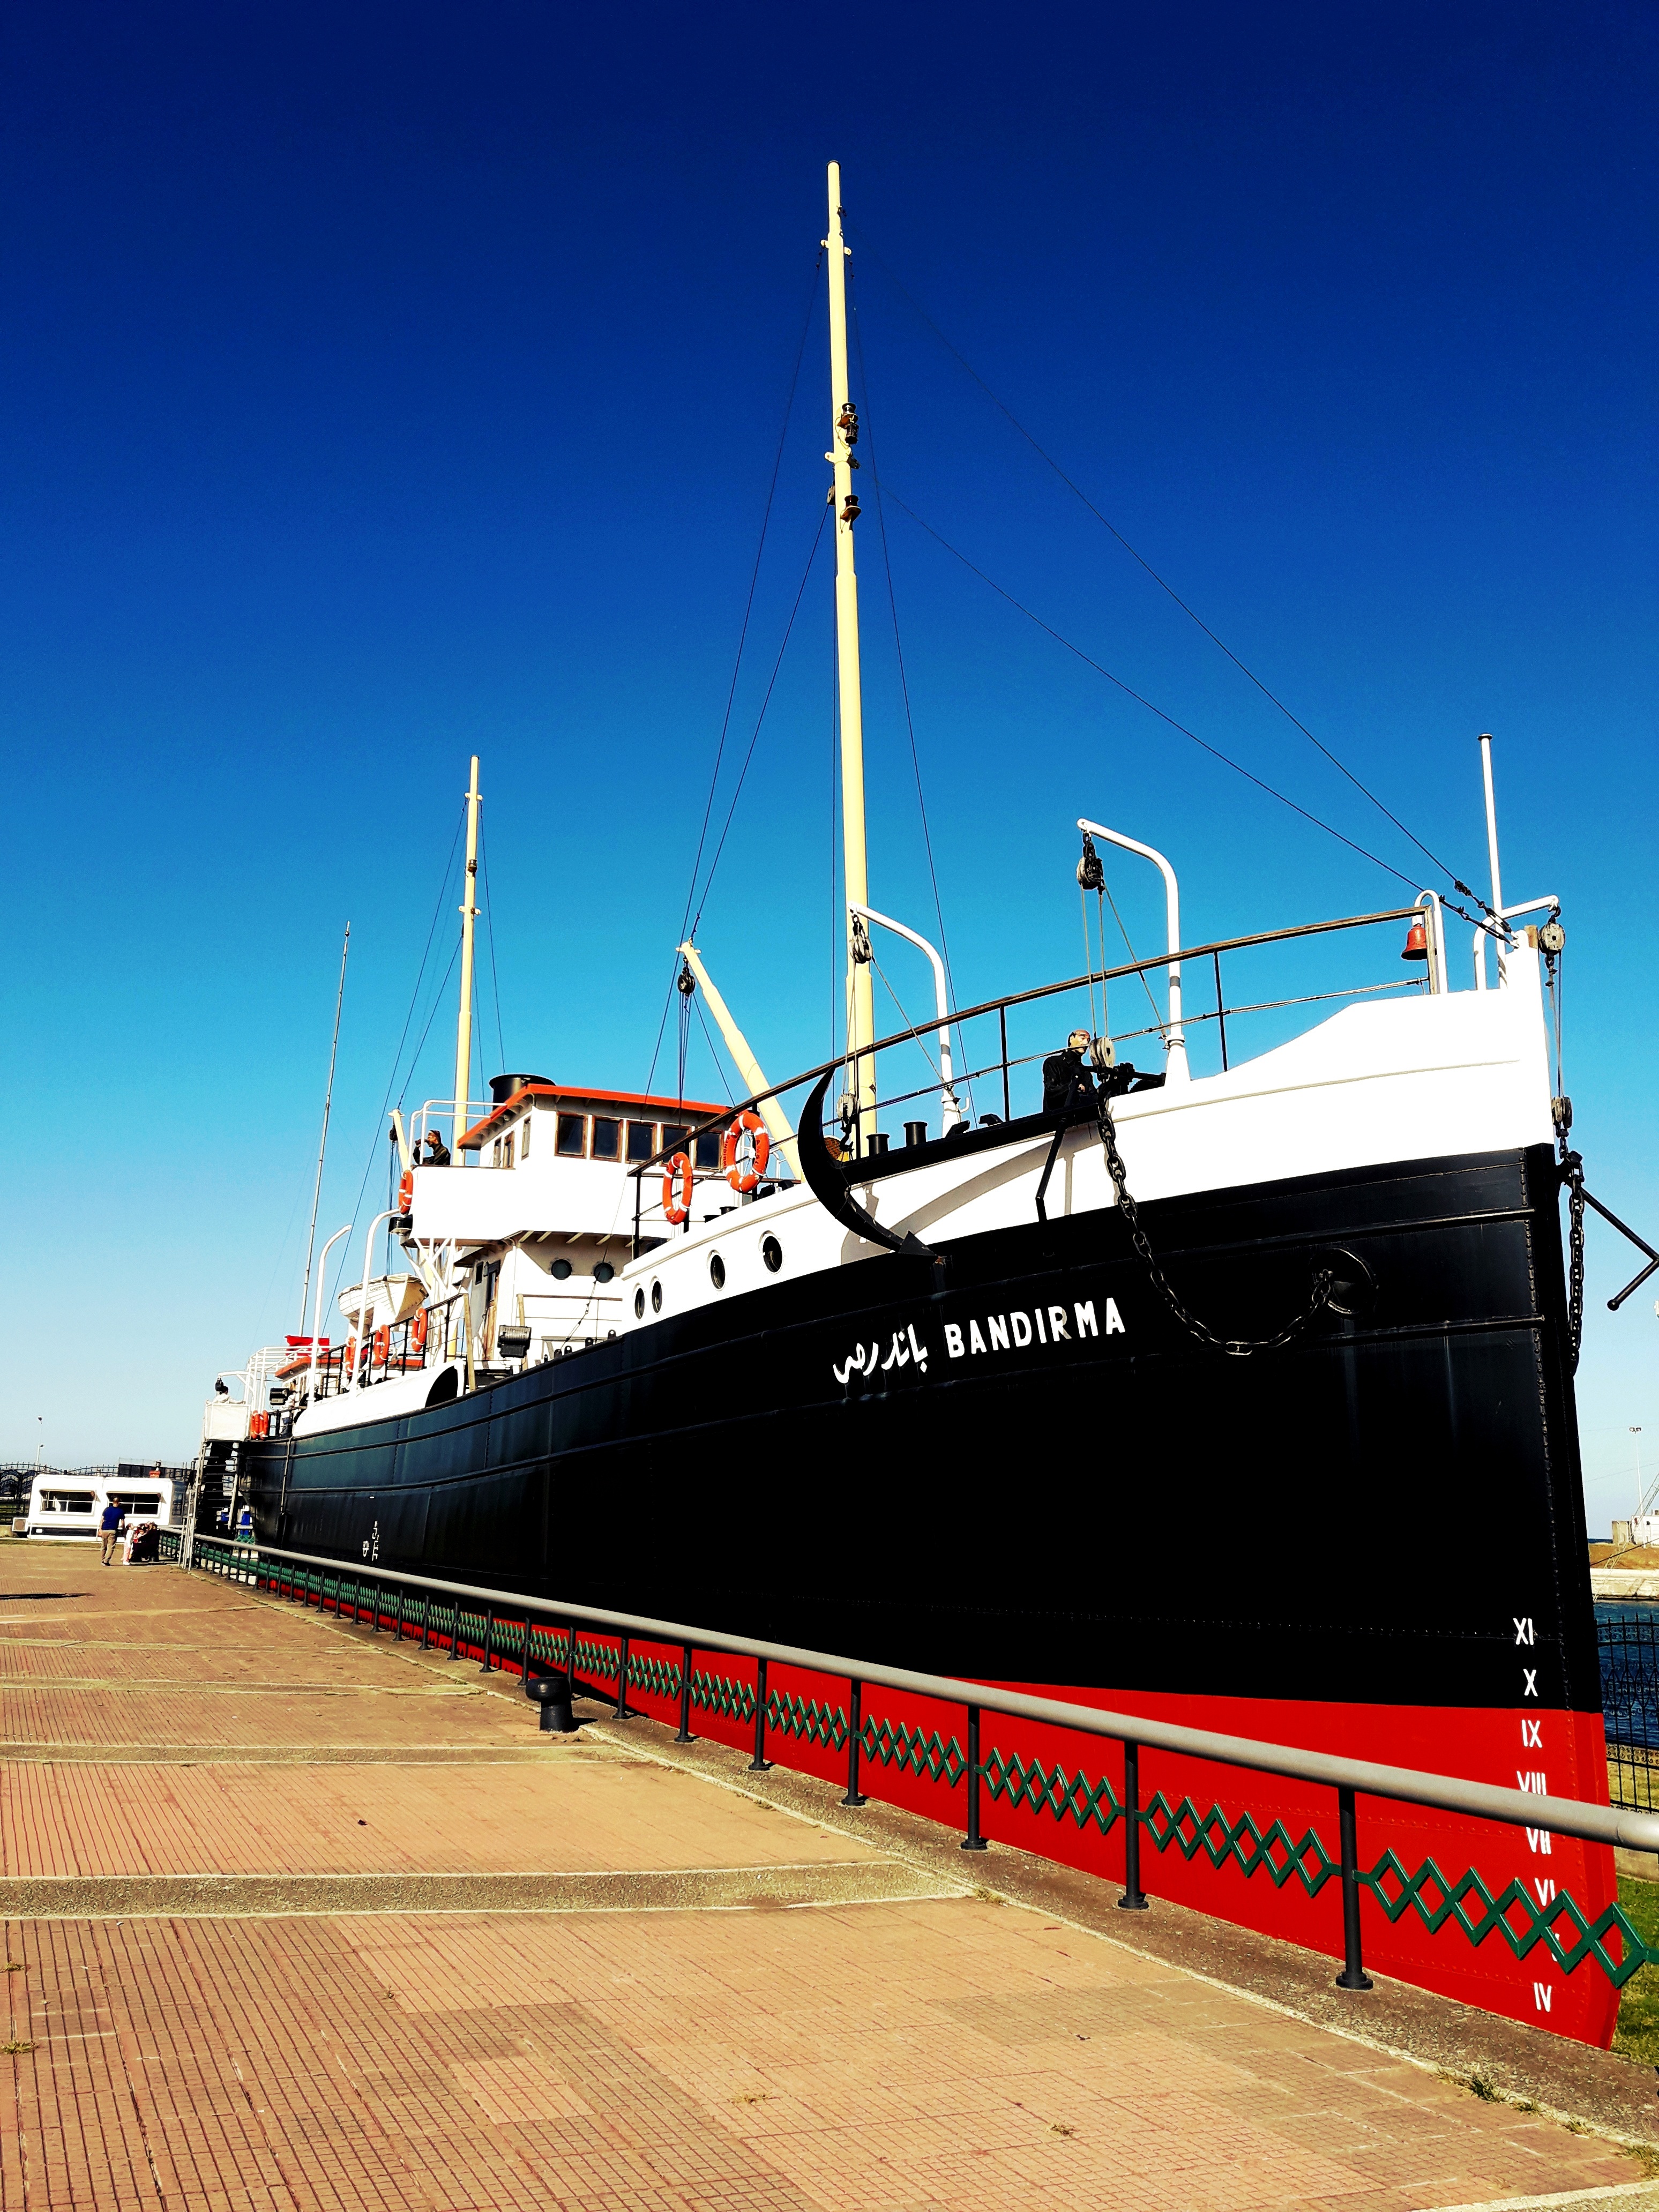
landscape, sea, sky, boat, ship, vehicle, blue, port, cargo ship, ferry, war, on, turkey, marine, v, channel, watercraft, container ship, black sea, freight transport, historical works, ocean liner, struggle, mastiff, bandirma, tank ship, bulk carrier, ataturk, mustafa kemal